Adam Koc

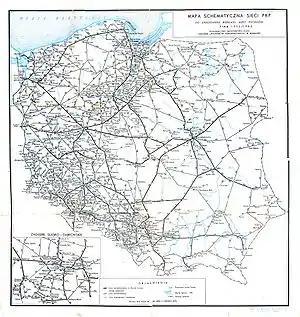
Map of railroads of Poland (as of 1952–1953). The "coal trunk-line" can be tracked there (starting from origin at Chorzów) by the following route: Chorzów-Tarnowskie Góry––Karsznice–Inowrocław–Nowa Wieś Wielka–Bydgoszcz–Maksymilianowo–Kościerzyna–Gdynia

In mid-December 1922, as Gabriel Narutowicz was assassinated, Koc took part in the Piłsudski's officers meeting in the II Department's headquarters. The meeting aimed at calming the created situation by Piłsudski's military intervention (albeit Piłsudski had no formal power to do so) and, eventually, at taking over power in Poland. The officers present (including Koc, Bogusław Miedziński, Ignacy Matuszewski, Ignacy Borner, Konrad Libicki, Kazimierz Stamirowski and Henryk Floyar-Rajchman) contacted the headquarters of the Polish Socialist Party (PPS) in order to organise a general strike, a plan that did not come to life because Ignacy Daszyński refused to cooperate.